History of the Soviet Union (1927–1953)

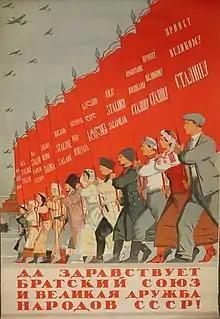
A poster celebrating the unity of the USSR under Stalin. The writing on the flag reads "Greetings to the great Stalin" (in each of the 15 national languages), the text below "Long live the brotherly union and great friendship of the peoples of the USSR!" (in Russian).

The Soviet Union authorities systematically promoted the national consciousness of indigenous peoples and established institutional forms